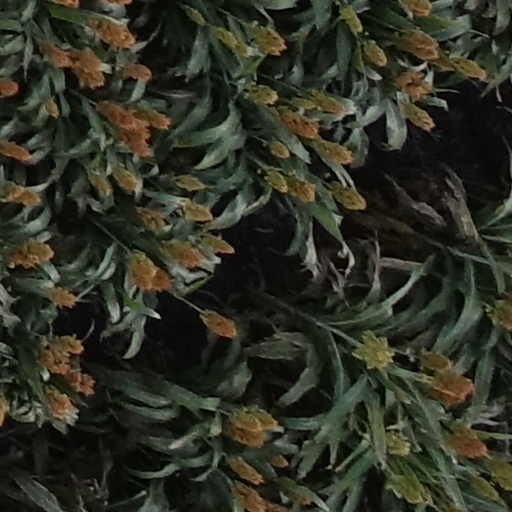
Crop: sorghum